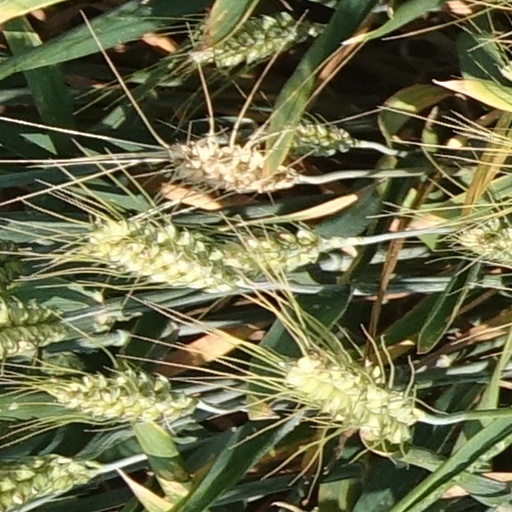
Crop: wheat